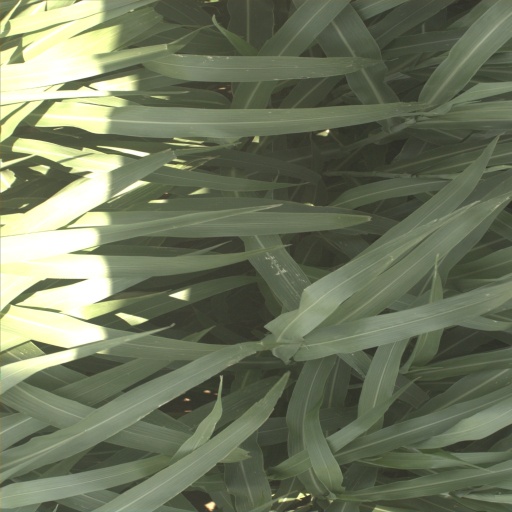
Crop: sorghum